Thale

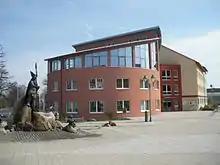
Thale town hall

The coat of arms was approved on 11 July 1996 by the Magdeburg Regional Council ("Regierungspräsidium").